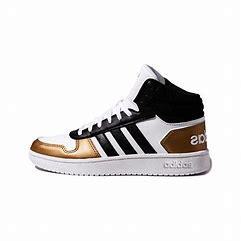
Brand: adidas
Model: neo Adidas NEO Hoops 2 Mid